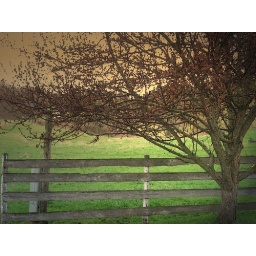
spring has sprung in Wisconsin the grass is green the trees are budding.....